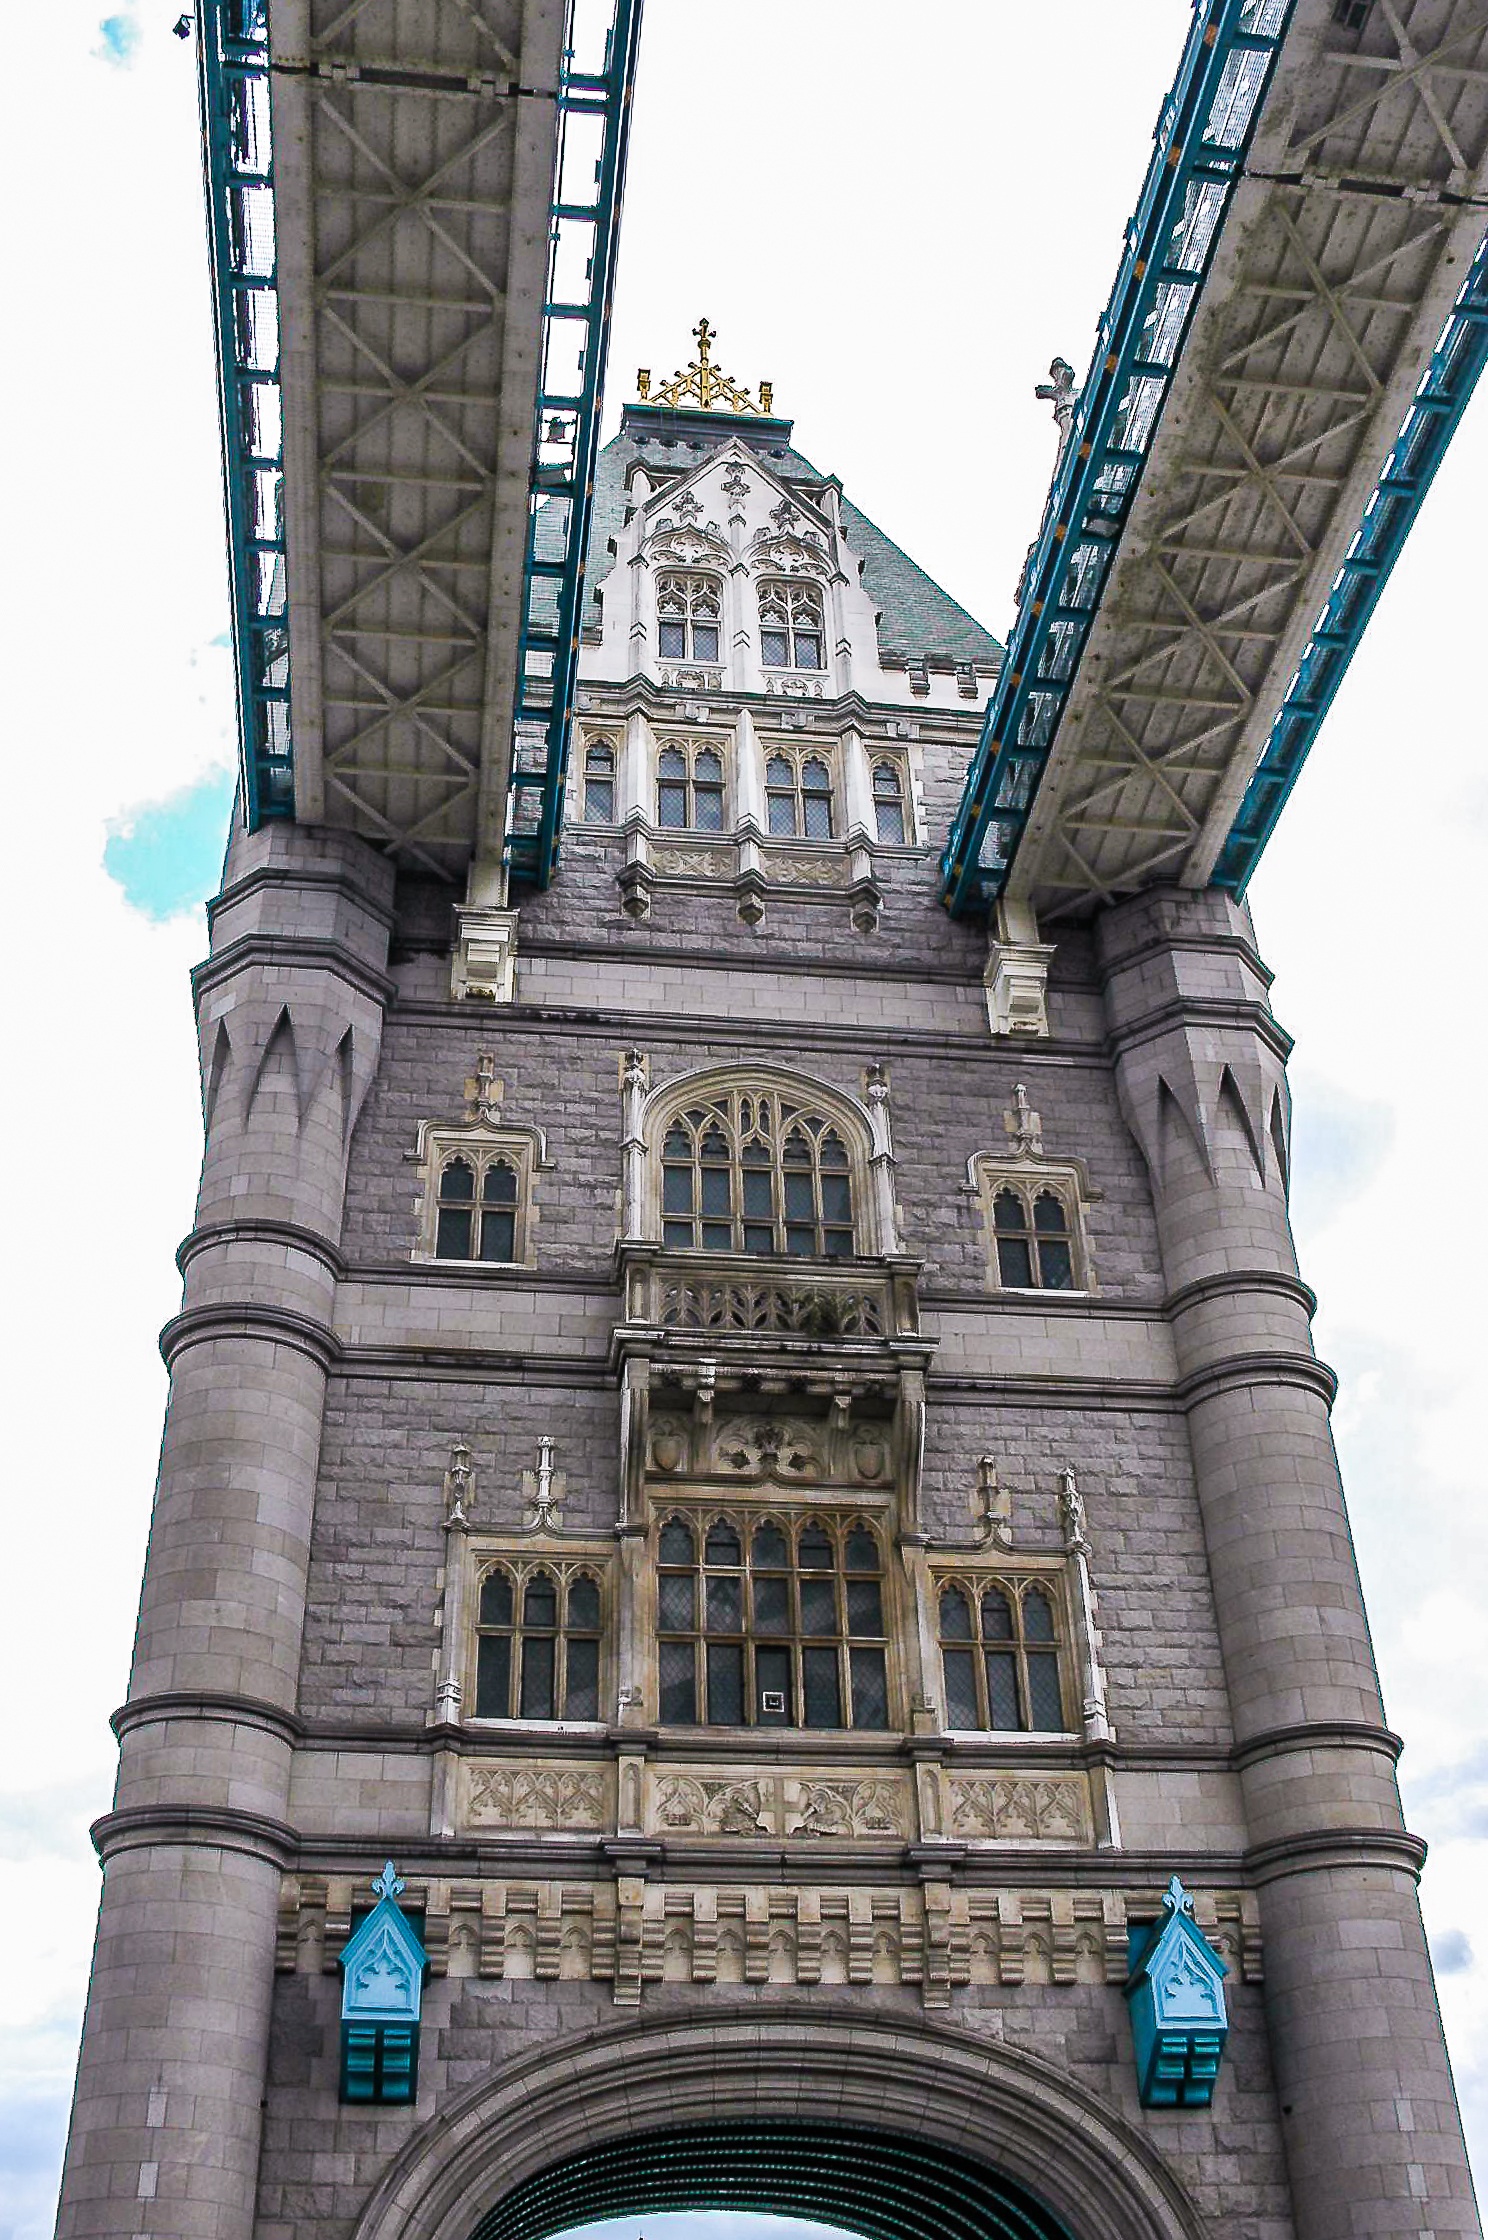
architecture, structure, bridge, city, skyscraper, urban, monument, downtown, arch, tower, holiday, landmark, facade, tower bridge, tower block, clock tower, places of interest, uk, england, capital, london, spire, british, britain, metropolis, great britain, united kingdom, river thames, tours, urban area, british islands